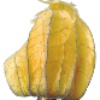
Label: Physalis with Husk 1